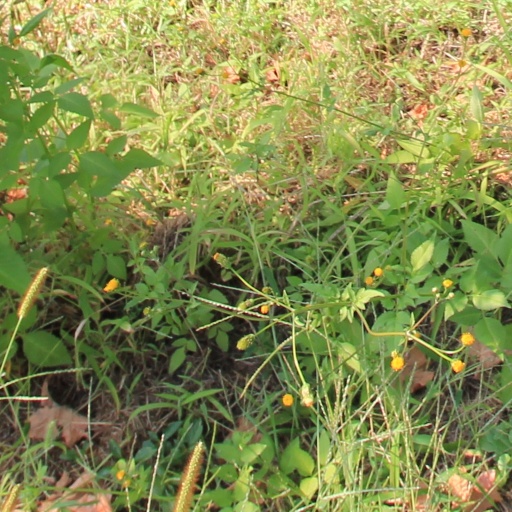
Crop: grape